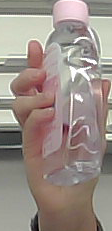
Product: johnson_baby